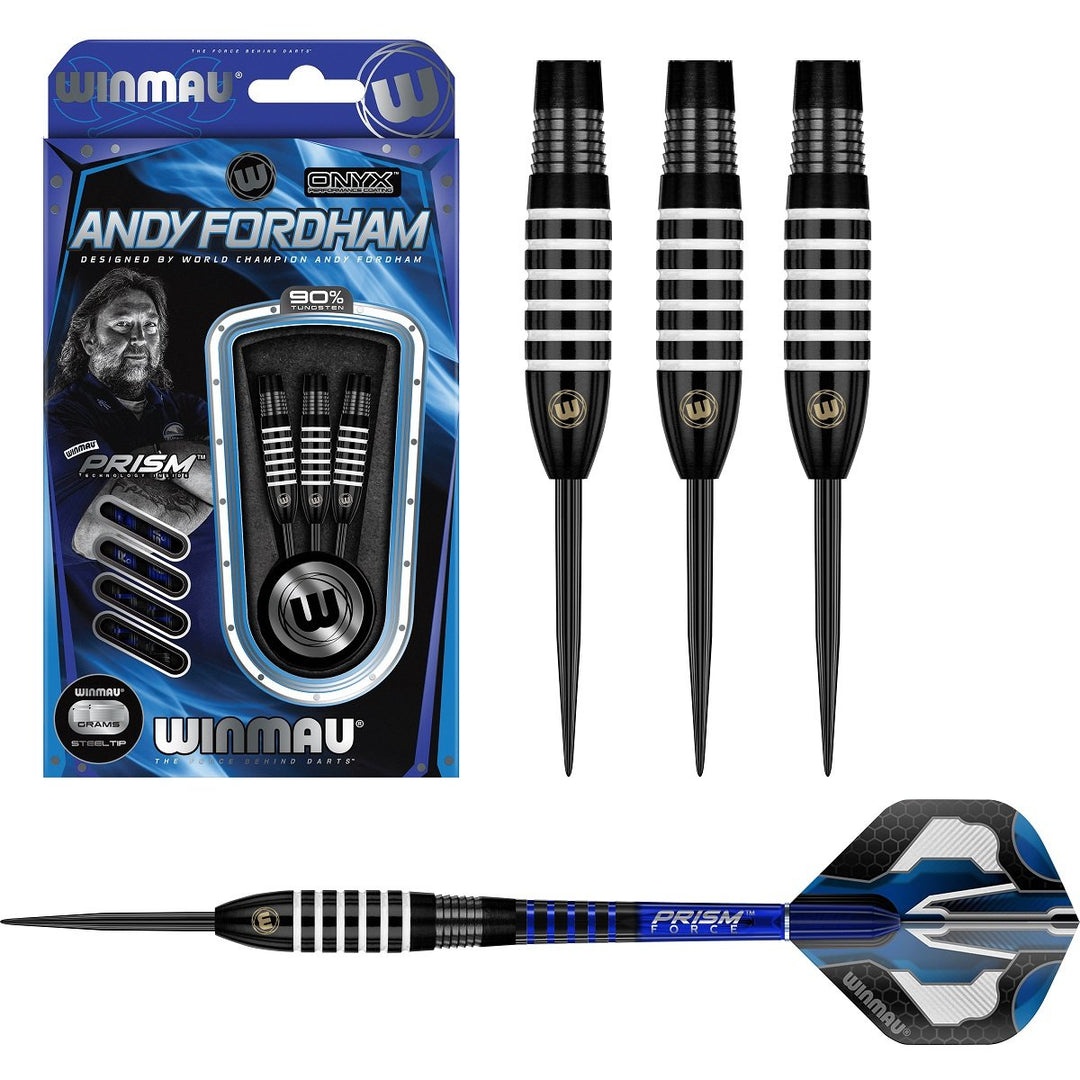
Andy Fordham Black 90% Tungsten Steel Tip Darts by Winmau
With over six decades of expertise, the Andy Fordham Black 90% Tungsten Steel Tip Darts by Winmau deliver precision and durability for serious players. Crafted from high-density tungsten, these darts offer exceptional balance and control, allowing you to confidently take your game to the next level. Designed for those who demand performance, they embody the spirit of a true competitor ready to dominate every throw.
Brand: Winmau
Category: Sporting Goods > Indoor Games > Throwing Darts > Darts